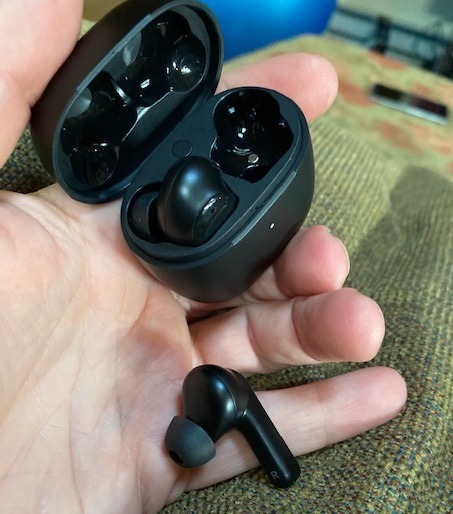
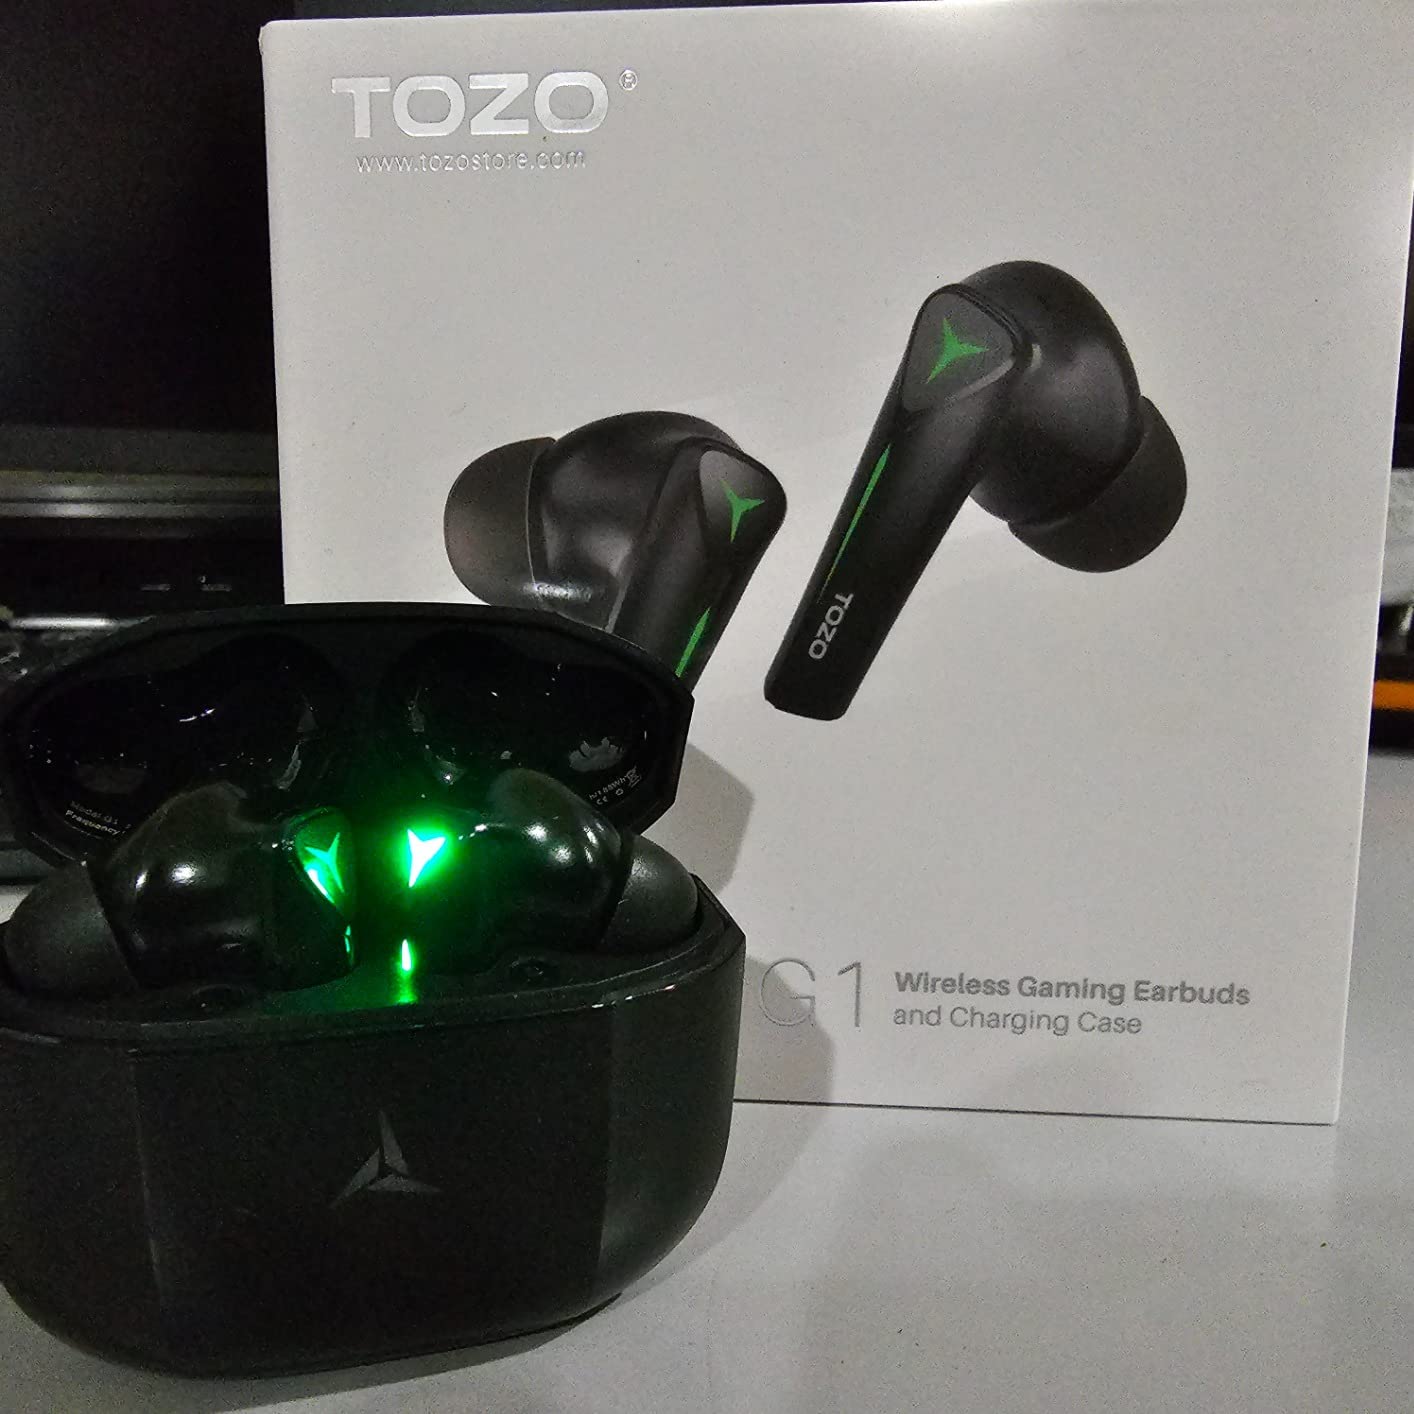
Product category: earbuds
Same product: no